Sanjeeda Sheikh

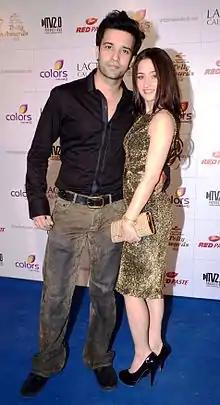
Sanjeeda Sheikh with former husband Aamir Ali

Sanjeeda has played various roles on television soap operas. She made her acting debut as Nimmo in the 2005 TV series "Kyaa Hoga Nimmo Kaa". After that, she appeared as a vamp in the 2007 Star Plus series "Kayamath". In the same year, she participated in a dancing competition show named "Nach Baliye 3", with husband Aamir Ali, the couple won the competition.